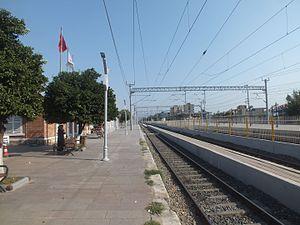
Torbalı est une ville de Turquie qui comptait 110 498 habitants en 2008.